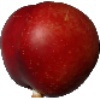
Label: nectarine